Sony Reader

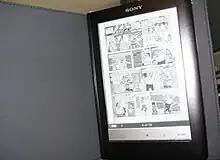
Reader Touch Edition

The PRS-350 was launched in August 2010 and it is also known as the "Pocket Edition". The PRS-350 was announced at the same time as the touch-screen PRS-650. It is Sony's smallest ereader as well as its entry-level device replacing the PRS-300 and it is priced at US$179. It has a touch screen, and two GB of Memory but lacks an SD Card Slot and does not support MP3 playback.